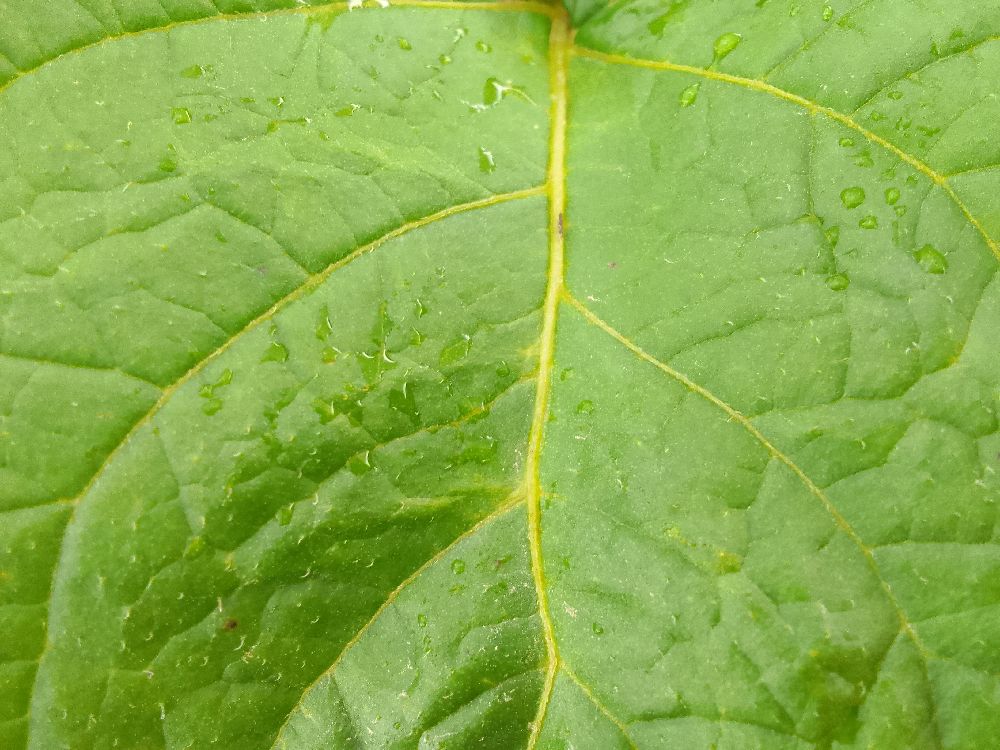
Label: Healthy